St. Sylvester's Church

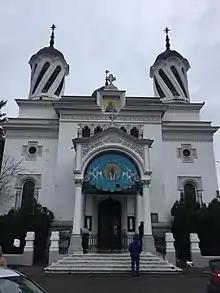
St. Sylvester's Church

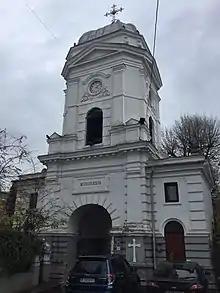
Bell tower

St. Sylvester's Church is a Romanian Orthodox church located at 36 Silvestru Street in the Moșilor quarter of Bucharest, Romania. It is dedicated to the Dormition of the Mother of God and to Saint Pope Sylvester I.